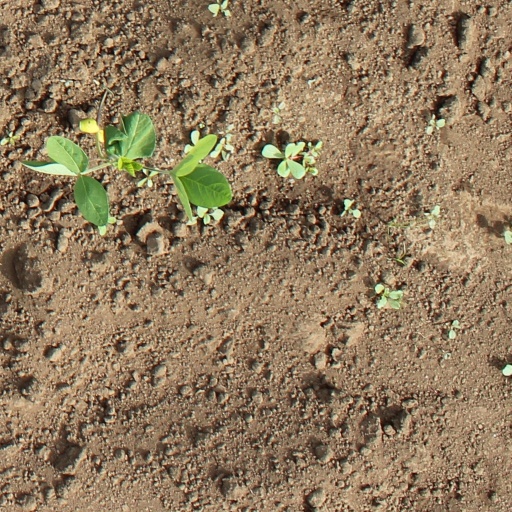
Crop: soybean